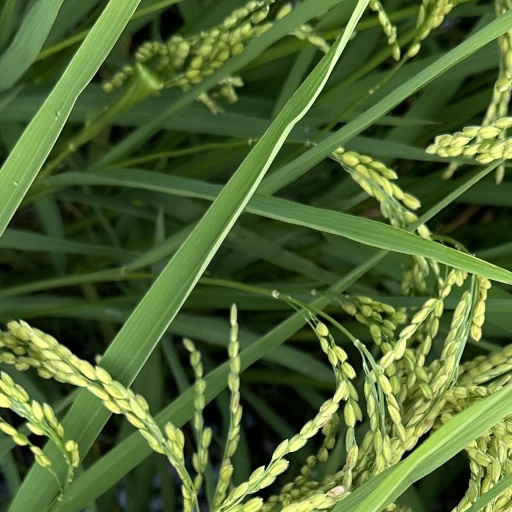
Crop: rice